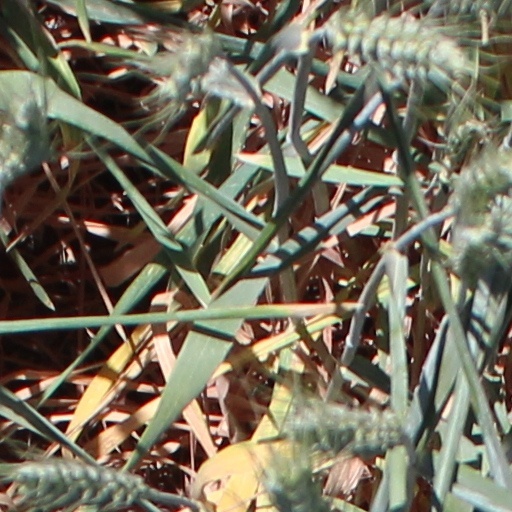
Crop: wheat